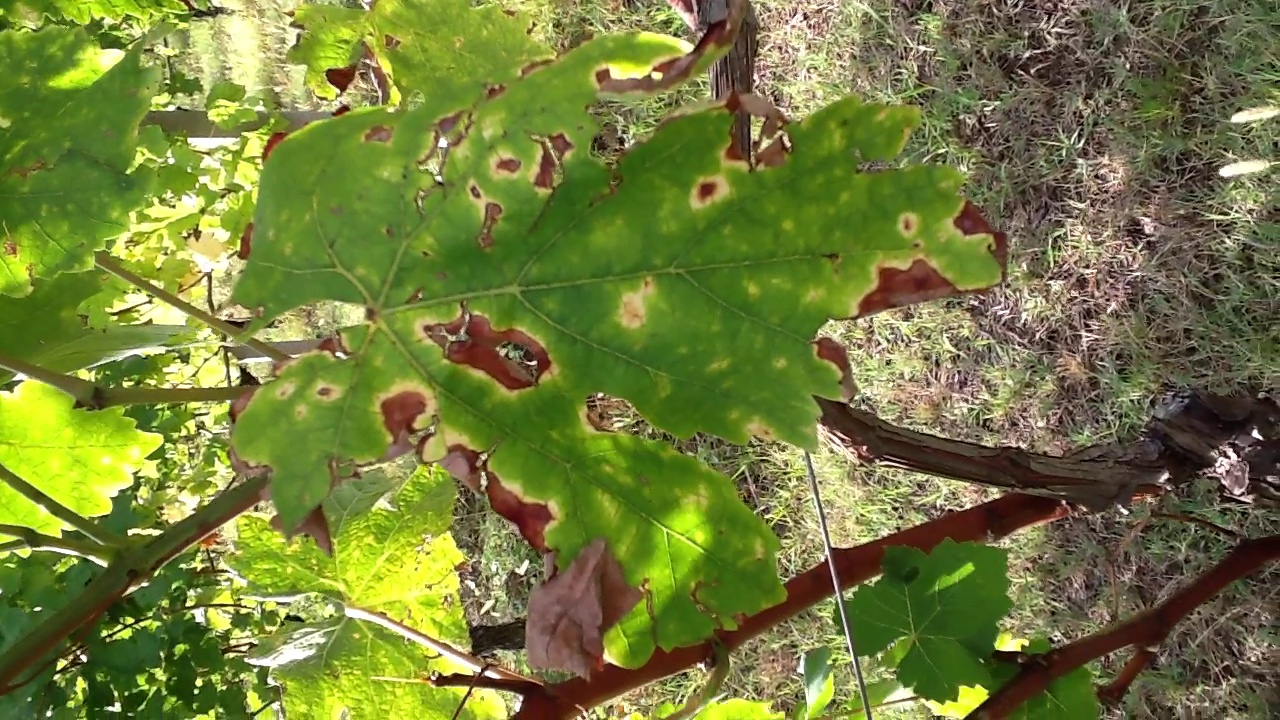
Label: esca